Rudolf Kárpáti

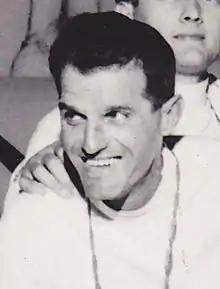
Kárpáti at the 1960 Olympics

Rudolf Kárpáti (17 July 1920 – 1 February 1999) was a fencer from Hungary, who won six gold medals in sabre at four Olympic Games (1948–1960). He also won seven gold, three silver and two bronze medals at the world championships. For his achievements he was named Hungarian Sportsman of the year in 1959 and 1960.